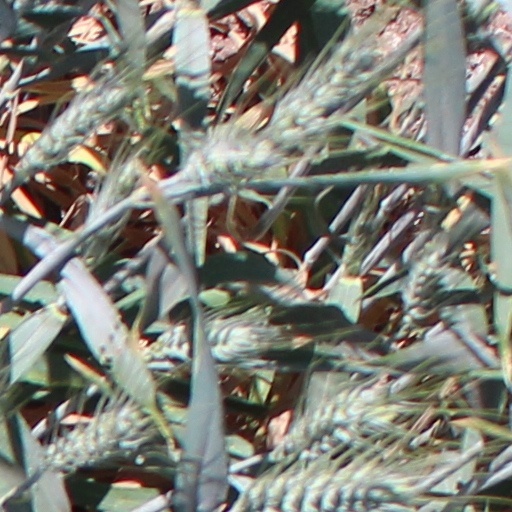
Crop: wheat